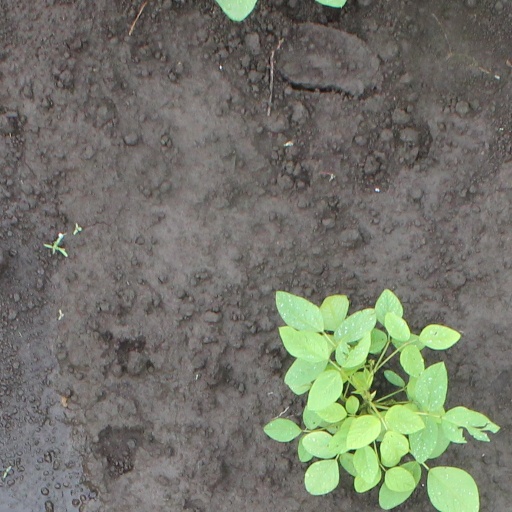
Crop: soybean